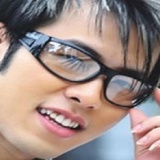
ca sĩ Akira Phan